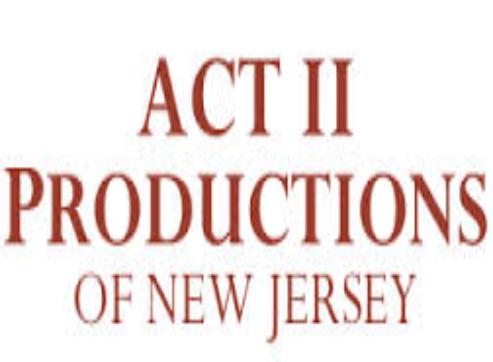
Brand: Act II
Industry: Food